Niclas Malmberg

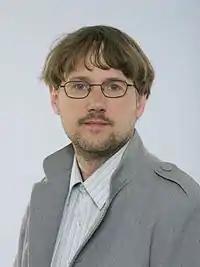
Niclas Malmberg

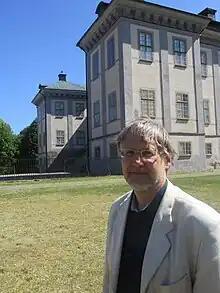
Malmberg on duty at Salsta in 2023

Niclas Fredrik Olof Malmberg (born May 4, 1970) is a Swedish politician, who in 2014–2018 was a member of the Riksdag (Swedish parliament) and cultural and media policy spokesperson for the Green Party and a member of the Riksdag's Culture Committee.